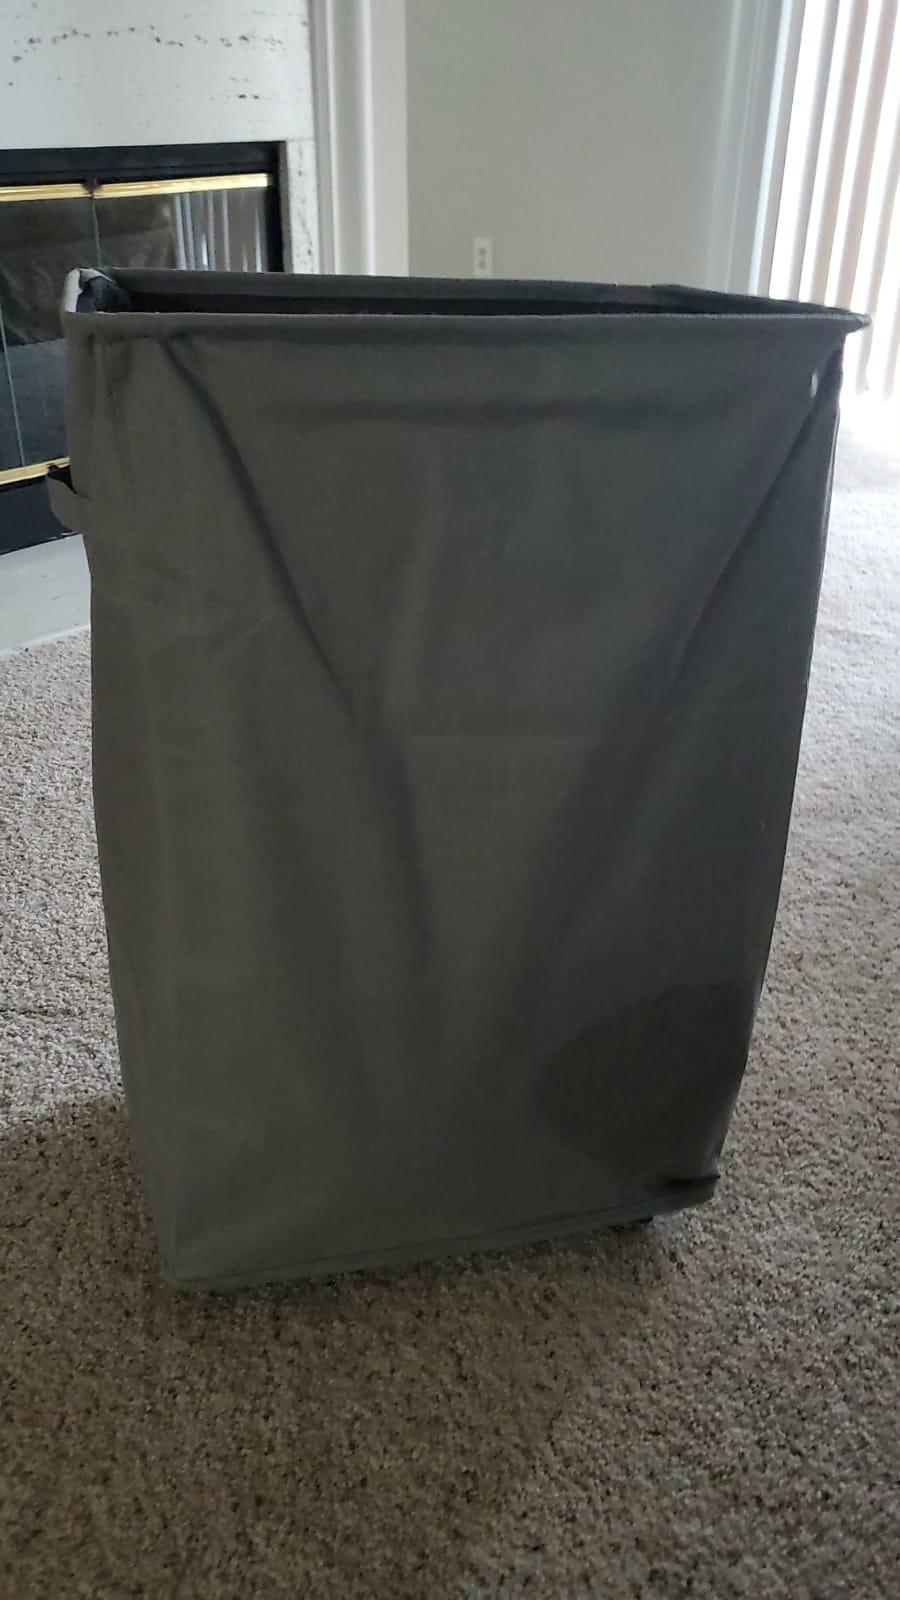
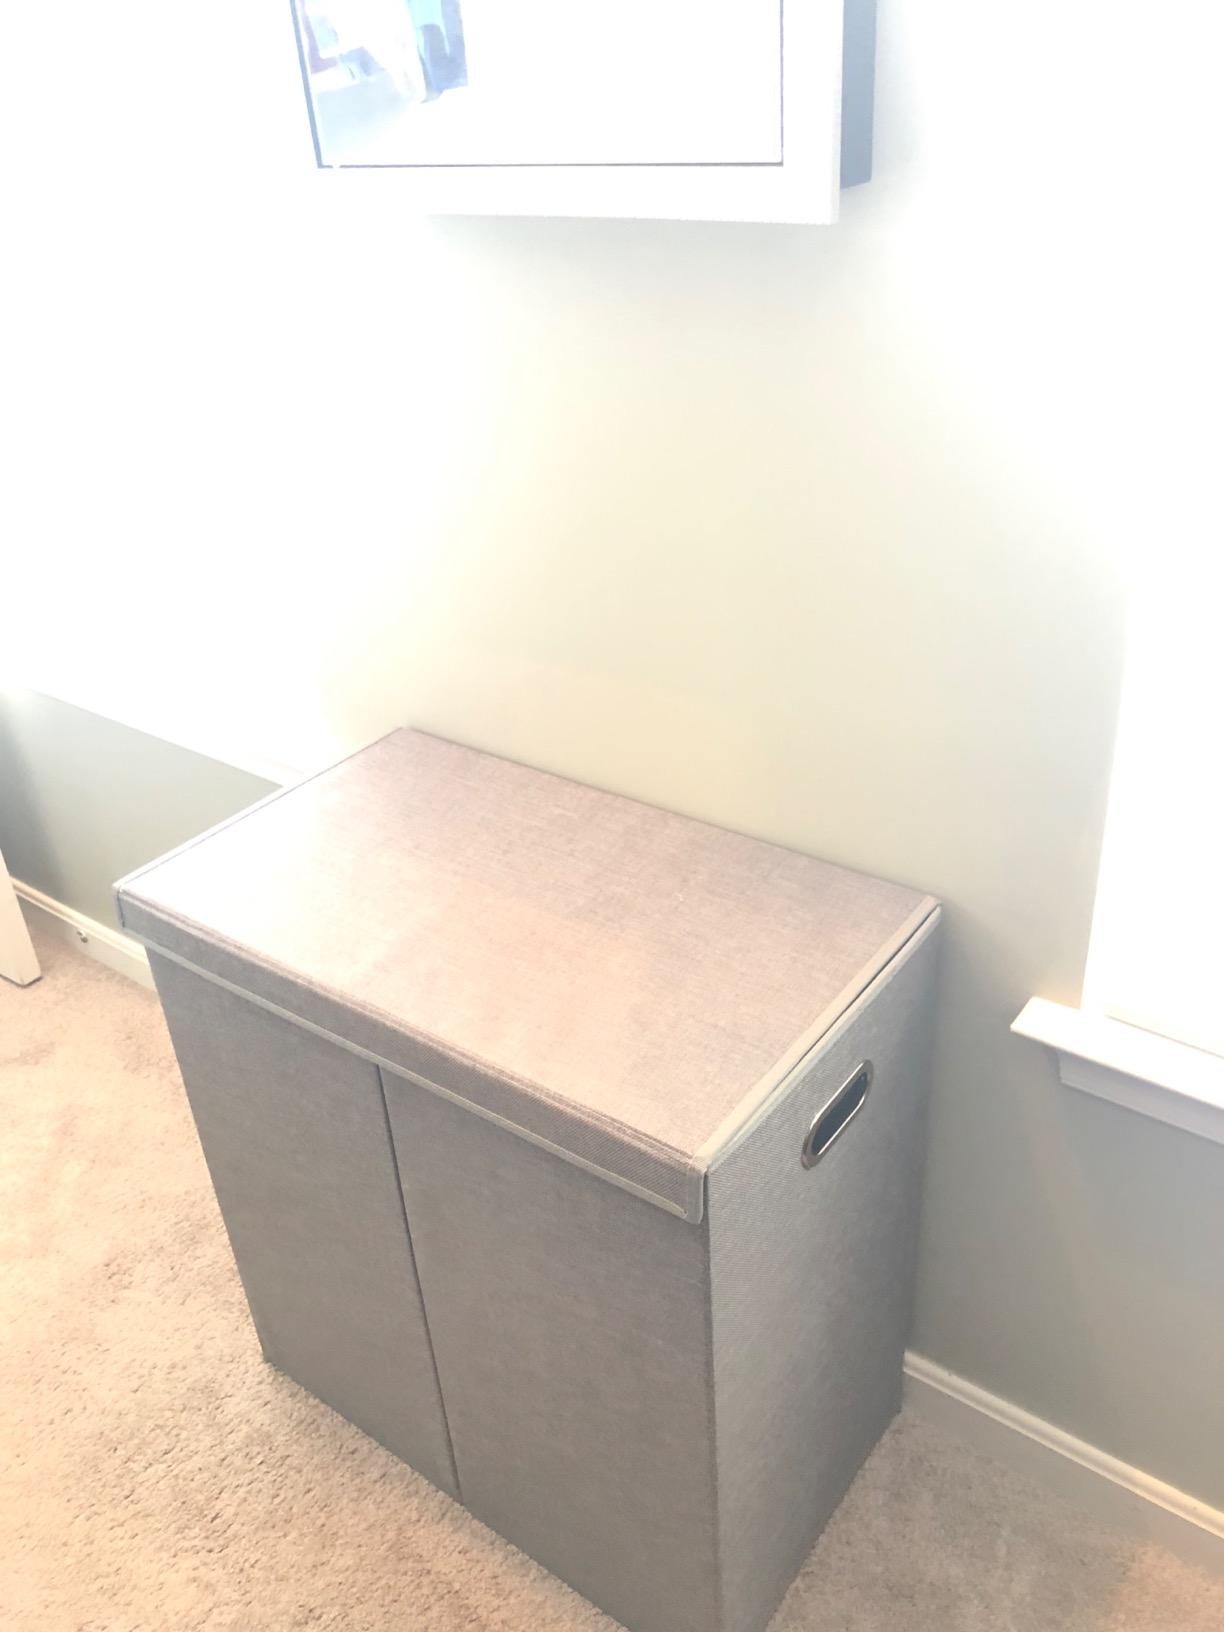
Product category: items_hamper
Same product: no